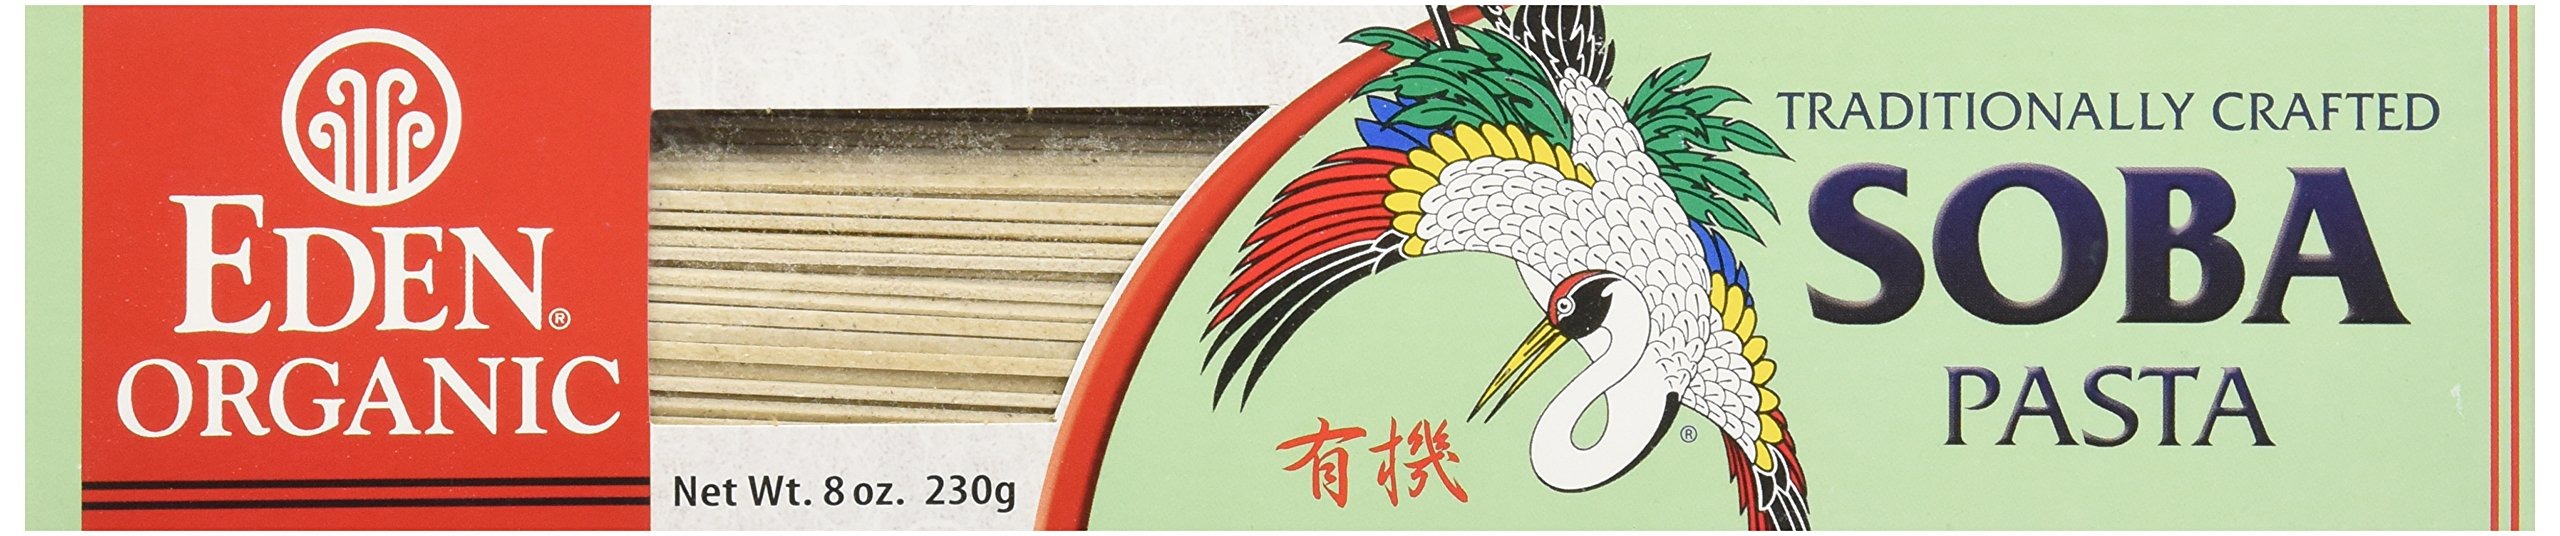
Item Name: Eden Organic Soba, 8 oz, Spring Wheat, Buckwheat, Non-GMO
Bullet Point 1: Eden Foods is a principled natural food company, est. 1968. Healthy soil, long-term organic, non-GMO, skilled growers and handlers; a reliable alternative to commercial food. Uncompromised, pure, most delicious nutrient rich udon.
Bullet Point 2: Eden Foods is a principled natural food company, est. 1968. Healthy soil, long-term organic, non-GMO, skilled growers and handlers; a reliable alternative to commercial food. Uncompromised, pure, most delicious nutrient rich udon.
Bullet Point 3: Organic spring wheat 70% and organic whole buckwheat 30%, with a touch of Eden Sea Salt.
Bullet Point 4: A warming, strengthening food ‚Äì a source of thiamin B1, protein, iron, niacin B3, magnesium, and zinc.
Bullet Point 5: Buckwheat is a source of the important flavonoid rutin
Bullet Point 6: Low Sodium, Low Fat, Organic, Non-GMO
Value: 8.0
Unit: Ounce

Price: 19.84